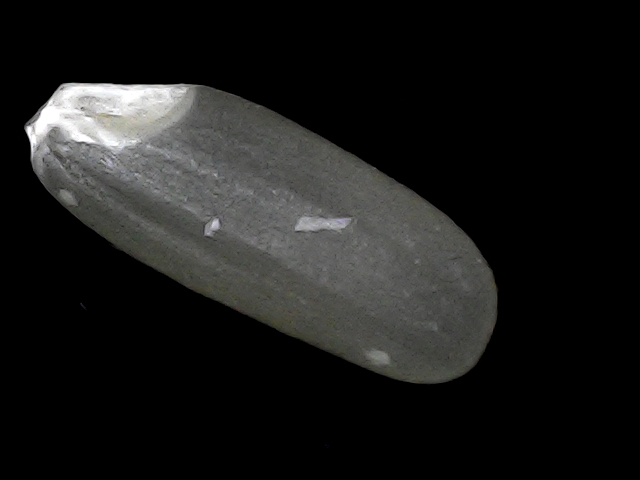
Rice variety: BD30